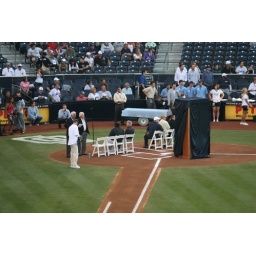
They honored Dick Williams, center, in the bright white shirt and dark jacket.